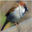
Label: bird